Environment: lab
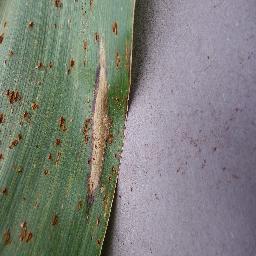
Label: northern_corn_leaf_blight